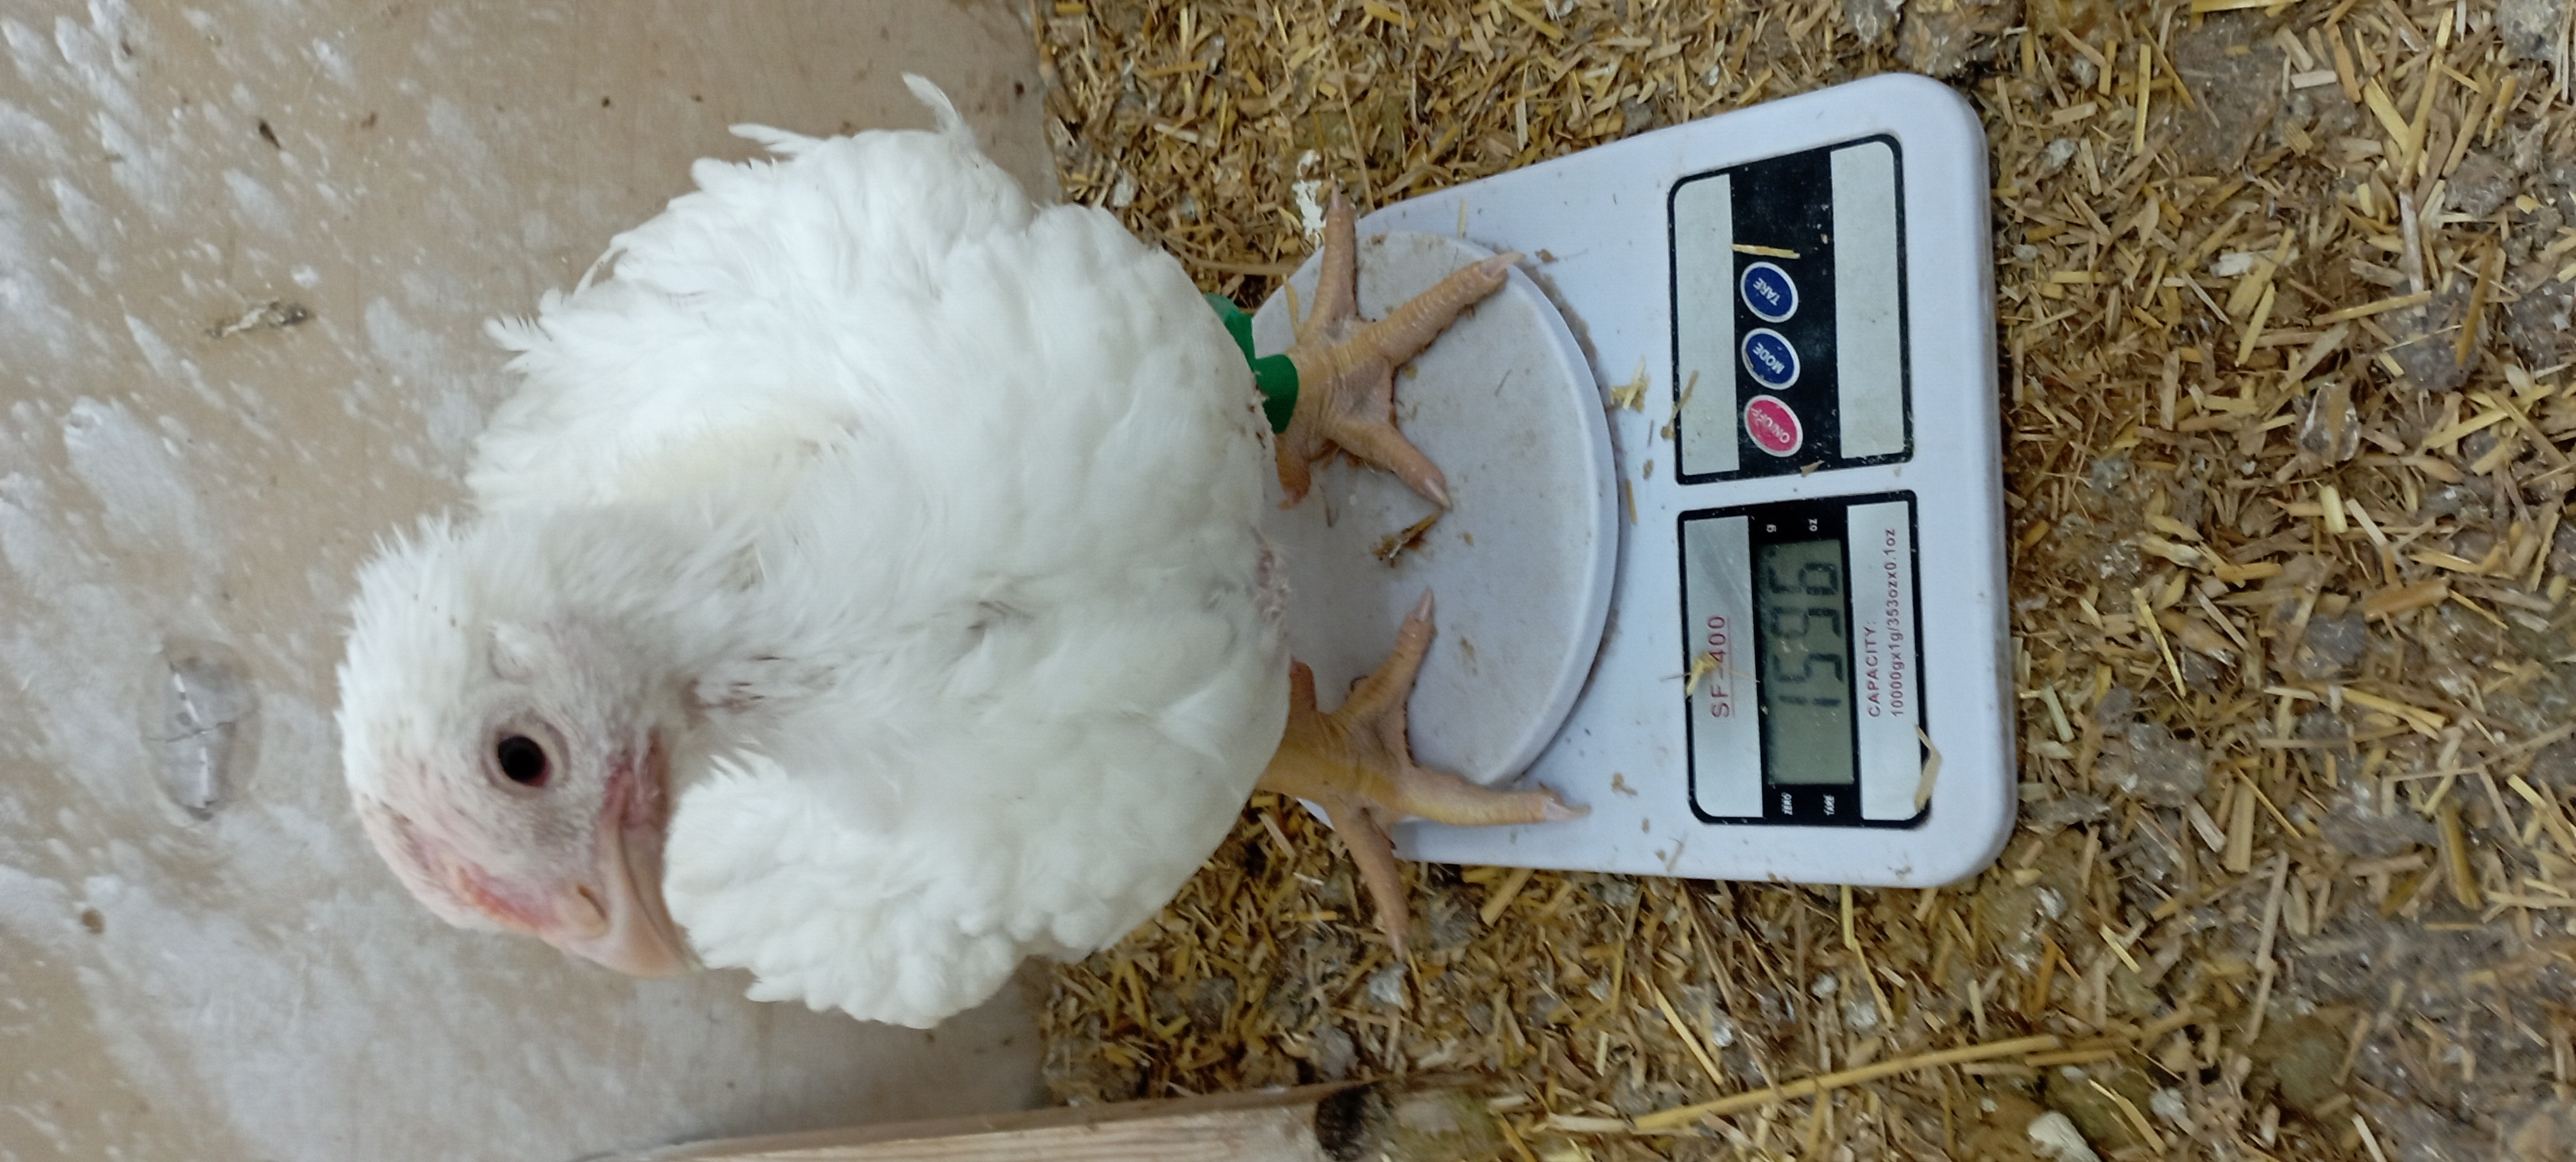
Weight: 1599 g